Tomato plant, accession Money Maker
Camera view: horizontal (90 deg, fisheye); turntable rotation: 180 degrees
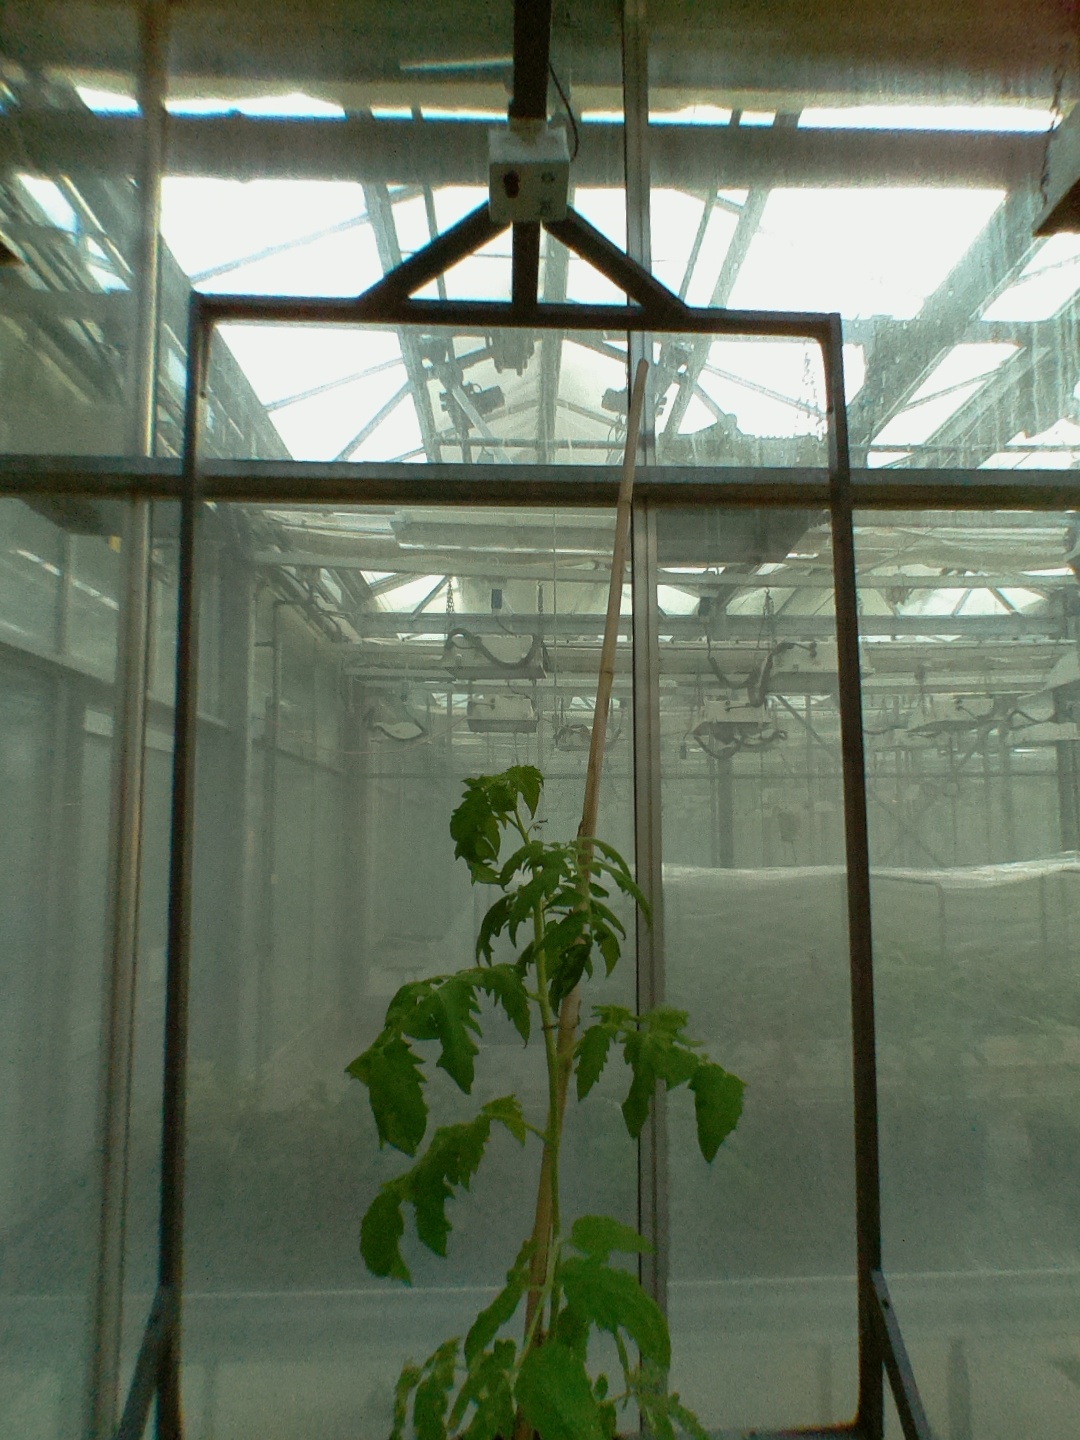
BBCH growth stage 52: 2 inflorescences visible